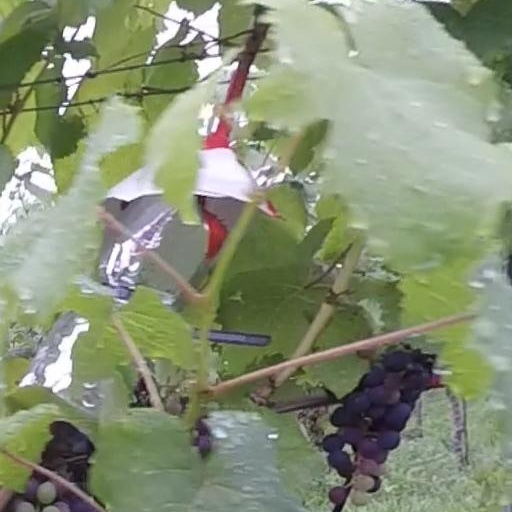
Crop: grape